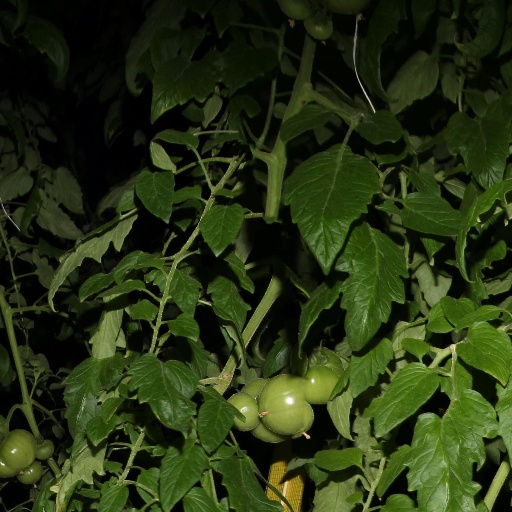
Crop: tomato